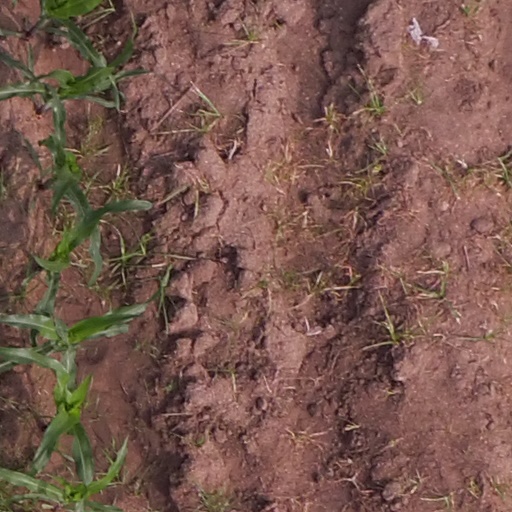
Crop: maize; corn